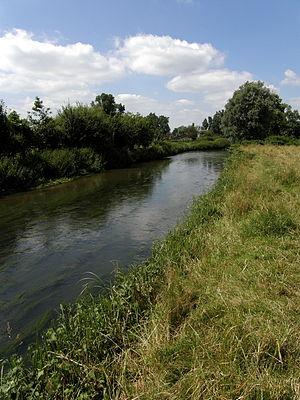
La Reyssouze à Viriat, en aval de Bourg-en-Bresse (Ain, France)
Viriat est une commune française située dans le département de l'Ain, en région Auvergne-Rhône-Alpes.